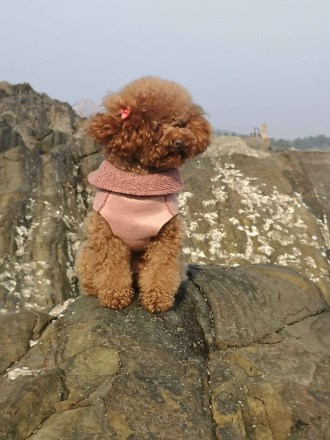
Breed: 7449-n000128-teddy